Wichita Falls, Texas

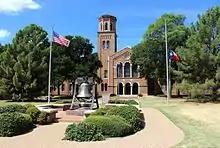
Hardin Administration Building at Midwestern State University

Wichita Falls' media market also includes the nearby, smaller city of Lawton, Oklahoma. According to Nielsen Media Research estimates for the 2016–17 season, the market – which encompasses 10 counties in western North Texas and six counties in southwestern Oklahoma, has 152,950 households with at least one television set, making it the 148th-largest television market in the United States; the market also has an average of 120,200 radio listeners ages 12 and over, making it the 250th-largest radio market in the nation.